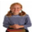
Label: girl